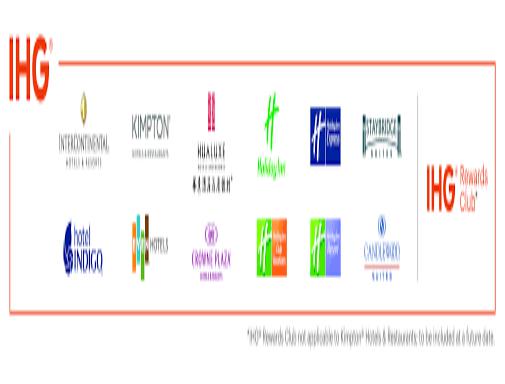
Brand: IHG
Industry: Others